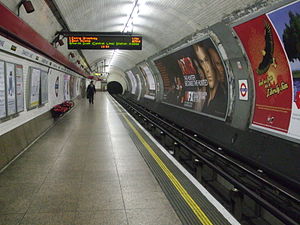
Chancery Lane Station / Galleri
Chancery Lane Station er en London Underground-station i det centrale London. Den er på Central line mellem St. Paul's og Holborn Stationer. Beliggenheden er i krydset mellem High Holborn, Hatton Garden og Gray's Inn Road, med indgange fra gangtunneller, der giver adgang til billetkontoret under kørebanen. Stationen ligger i takstzone 1.